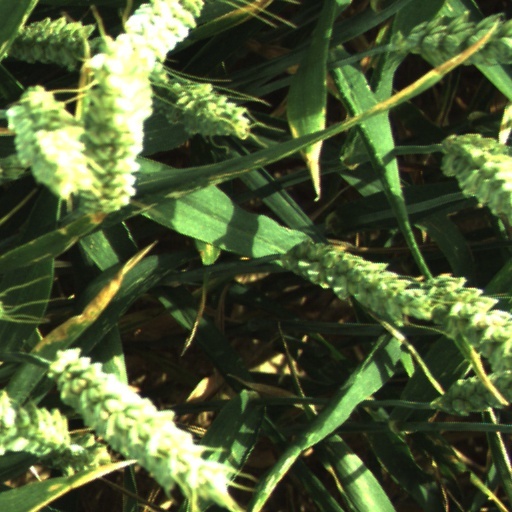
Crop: wheat